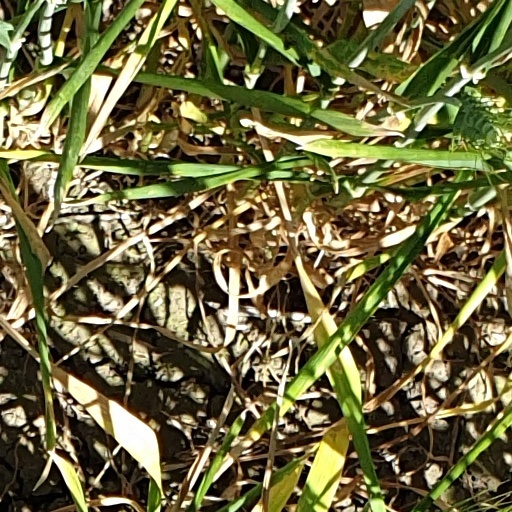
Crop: wheat